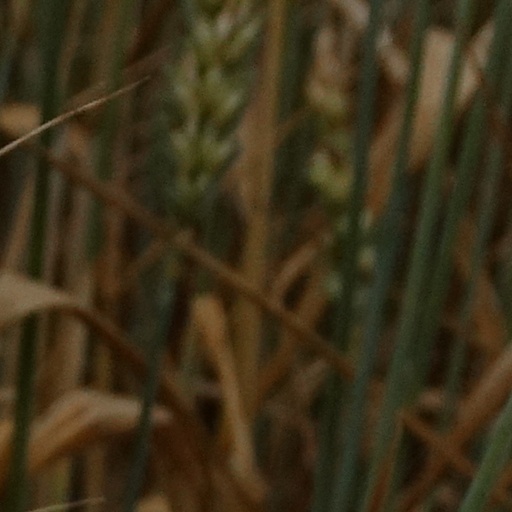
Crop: wheat